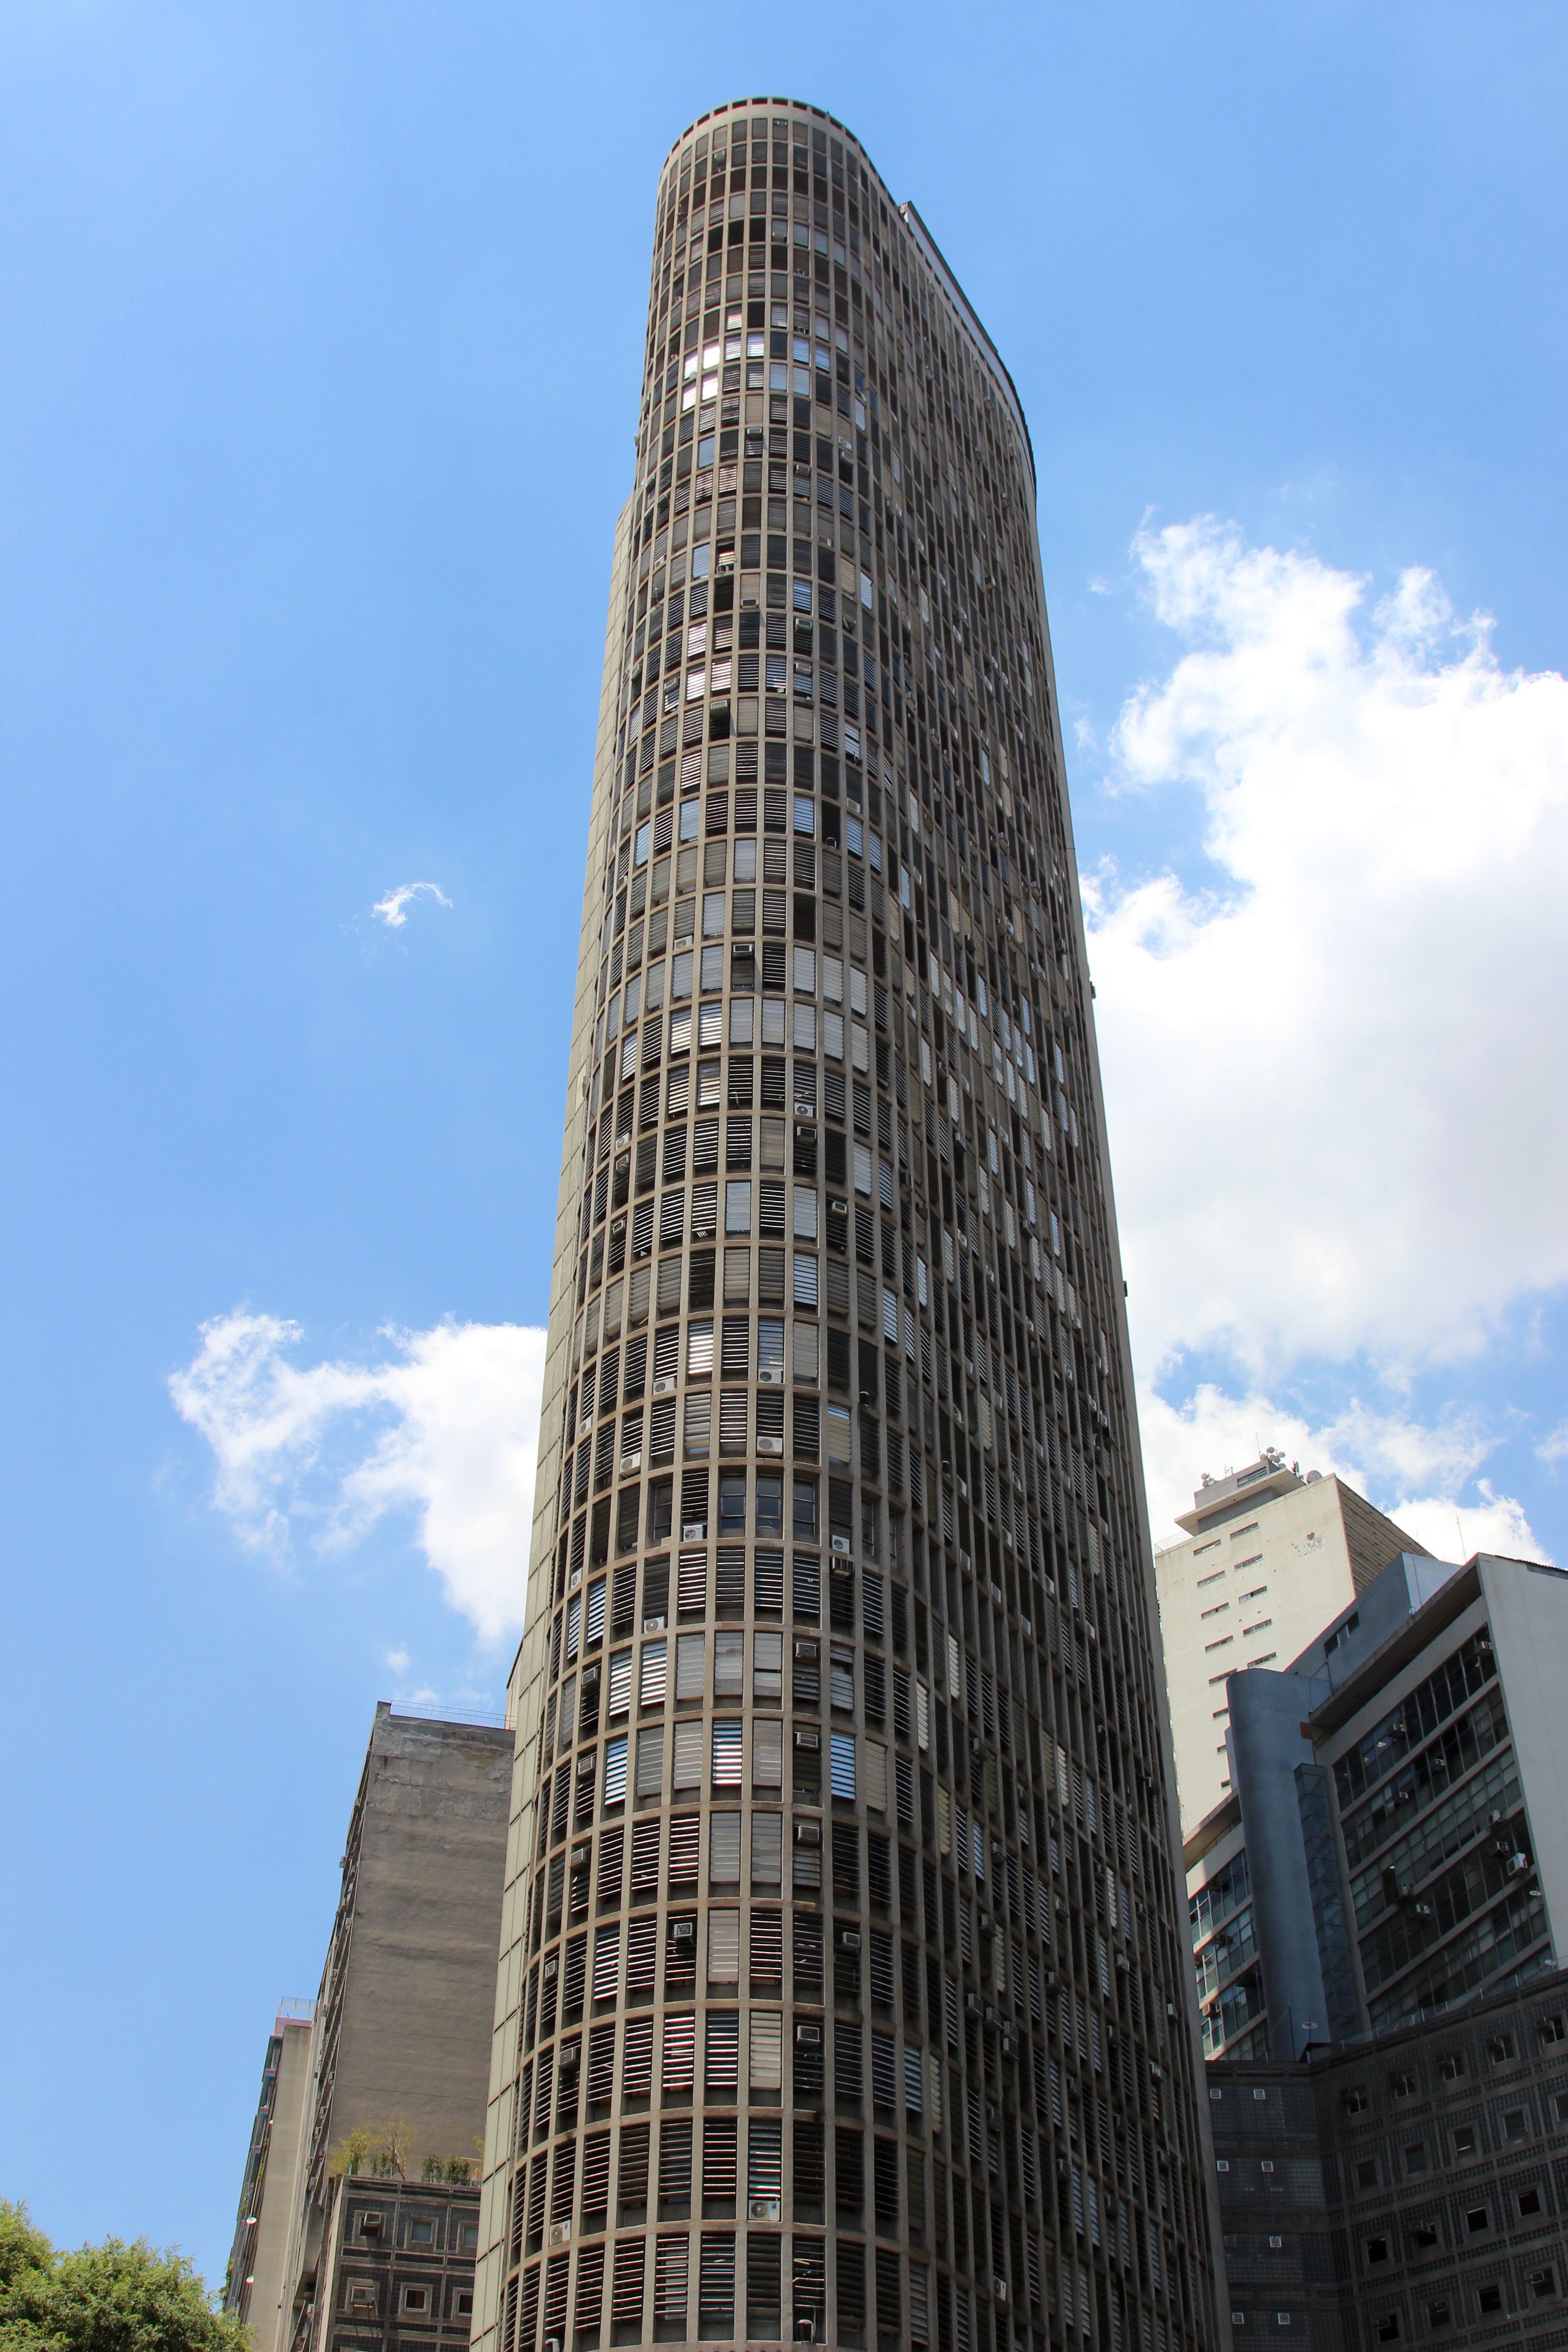
architecture, skyline, building, city, skyscraper, urban, cityscape, downtown, high, tower, landmark, facade, tourism, tower block, tall building, blue sky, buildings, spire, vertical, skyscrapper, vista, brazil, metropolis, sao paulo, old center, tourist point, glass building, facade of building, urban area, italy building, downtown's o paulo, highest sao paulo, metropolitan area